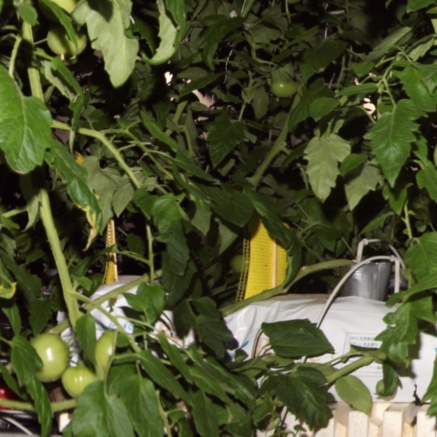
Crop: tomato